Champa

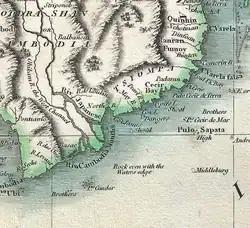
1801 map of Southeast Asia by John Cary showing Panduranga Champa (Tsiompa)

Champa was subjected to a Mongol Yuan invasion in 1283–1285. Before the invasion, Kublai Khan ordered the establishment of a mobile secretariat ("xingsheng") in Champa for the purpose of dominating the South China Sea and the Indian Ocean trade networks. It demonstrated the strategic importance of Champa as a naval juggernaut of medieval maritime Eurasia. The Yuan campaign led by General Sogetu against the Cham began in February 1283 with their initial capture of Vijaya forcing the Cham king Indravarman V (r. 1258–1287) and Prince Harijit to wage a guerrilla resistance against the Yuan for two years, together with Dai Viet, eventually repelling the Mongols back to China by June 1285. After the Yuan wars ended decisively in 1288, Dai Viet king Trần Nhân Tông spent his retirement years in Northern Champa, and arranged a marriage between his daughter, Princess Huyền Trân, and Prince Harijit – now reigning as Jaya Simhavarman III (r. 1288–1307) – in 1306 in exchange for peace and territory. From 1307 to 1401, not even a single surviving indigenous source exists in Champa, and almost all of its 14th-century history has to rely on Chinese and Vietnamese sources. Engraving Sanskrit inscription, the prestige language of religious and political elites in Champa, stopped in 1253. No other grand temple or other construction project was built after 1300. These facts marked the beginning of Champa's decline.